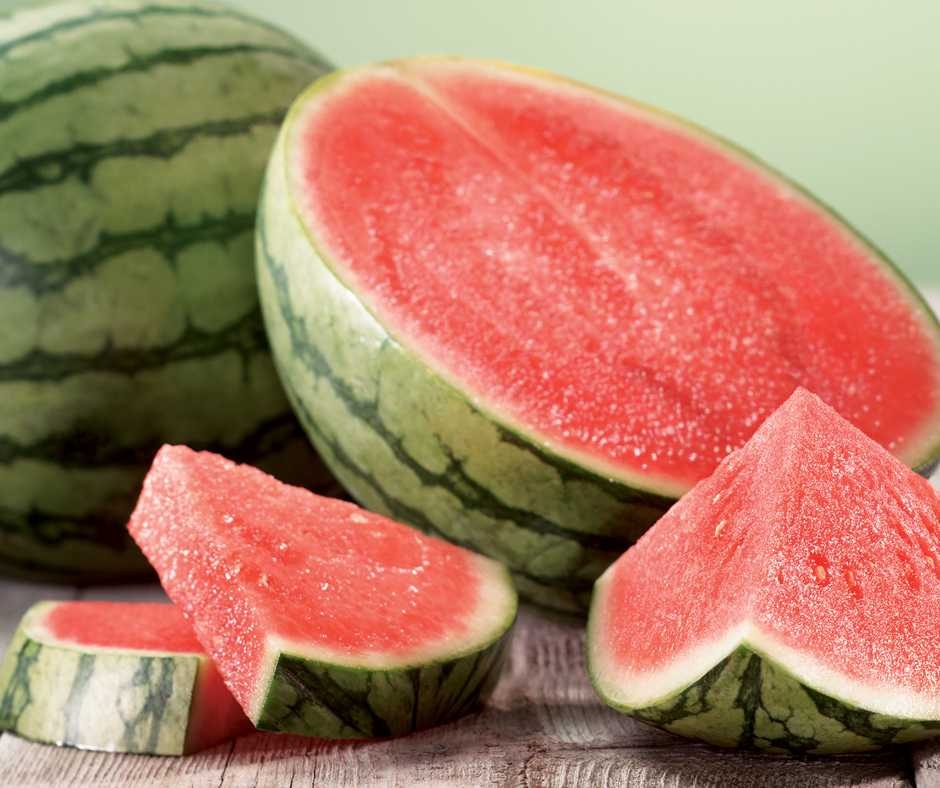
Label: Watermelon